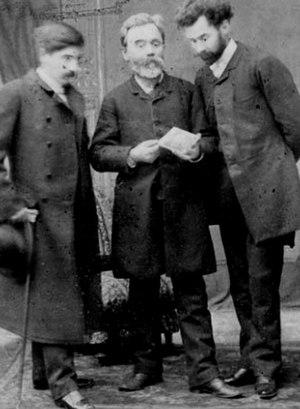
Vasile Urechea Alexandrescu, né Vasile Alexandrescu le 15 février 1834 à Piatra Neamț en Moldavie et mort le 22 novembre 1901 à Bucarest, est une figure de la renaissance culturelle roumaine, historien, écrivain, homme politique, ministre et membre fondateur de l'Académie roumaine. Il est spécialiste de l'histoire roumaine, et publia des synthèses et notes bibliographiques, héraldiques, ethnographiques et folkloristes. Il était également un écrivain francophone. Il ajouta le pseudonyme d'Urechea dans sa vie d'adulte et signa également de ce nom.